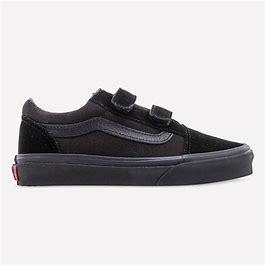
Brand: Vans
Model: Old Skool V